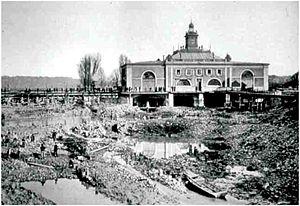
Genève, travaux sur le bras droit du Rhône en 1887.
Le pont de la Machine est un pont piéton sur le Rhône situé à Genève. Construit à l'emplacement où le fleuve se reforme en sortant du lac Léman, il constitue le plus ancien des ouvrages genevois sur le Rhône en milieu urbain.
Les Services industriels de Genève sont un établissement public du canton de Genève, en Suisse, chargé notamment de la distribution de l'eau potable, du gaz, de l'électricité et de la chaleur à distance sur l'ensemble du canton de Genève, ainsi que de la gestion des réseaux correspondants. Ils s'occupent également du traitement des eaux usées, de l'incinération des déchets et de la gestion d'un réseau de fibre optique.